Georg von Opel

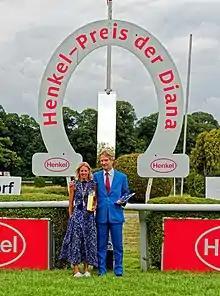
von Opel and wife Emily in 2020

Georg von Opel (born 4 May 1966) is a German-born Swiss billionaire and heir, great-grandson of Adam Opel who founded the German car manufacturer Opel AG.